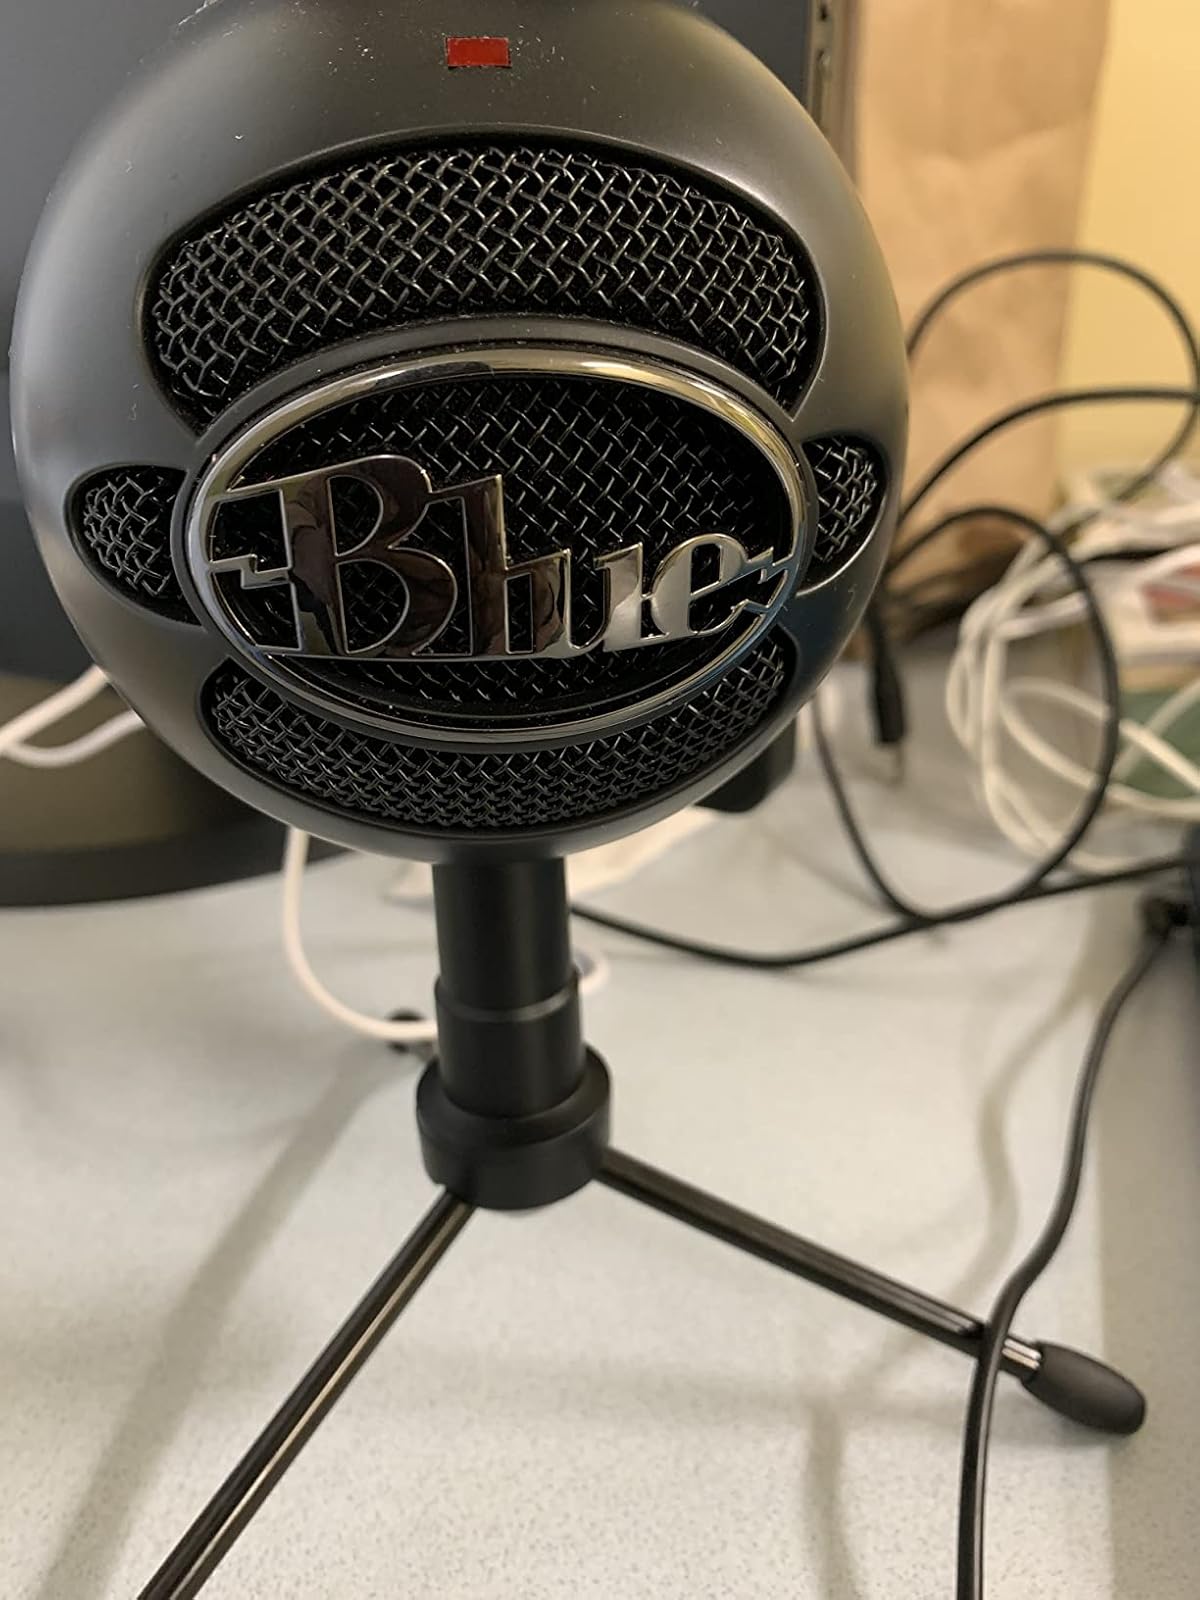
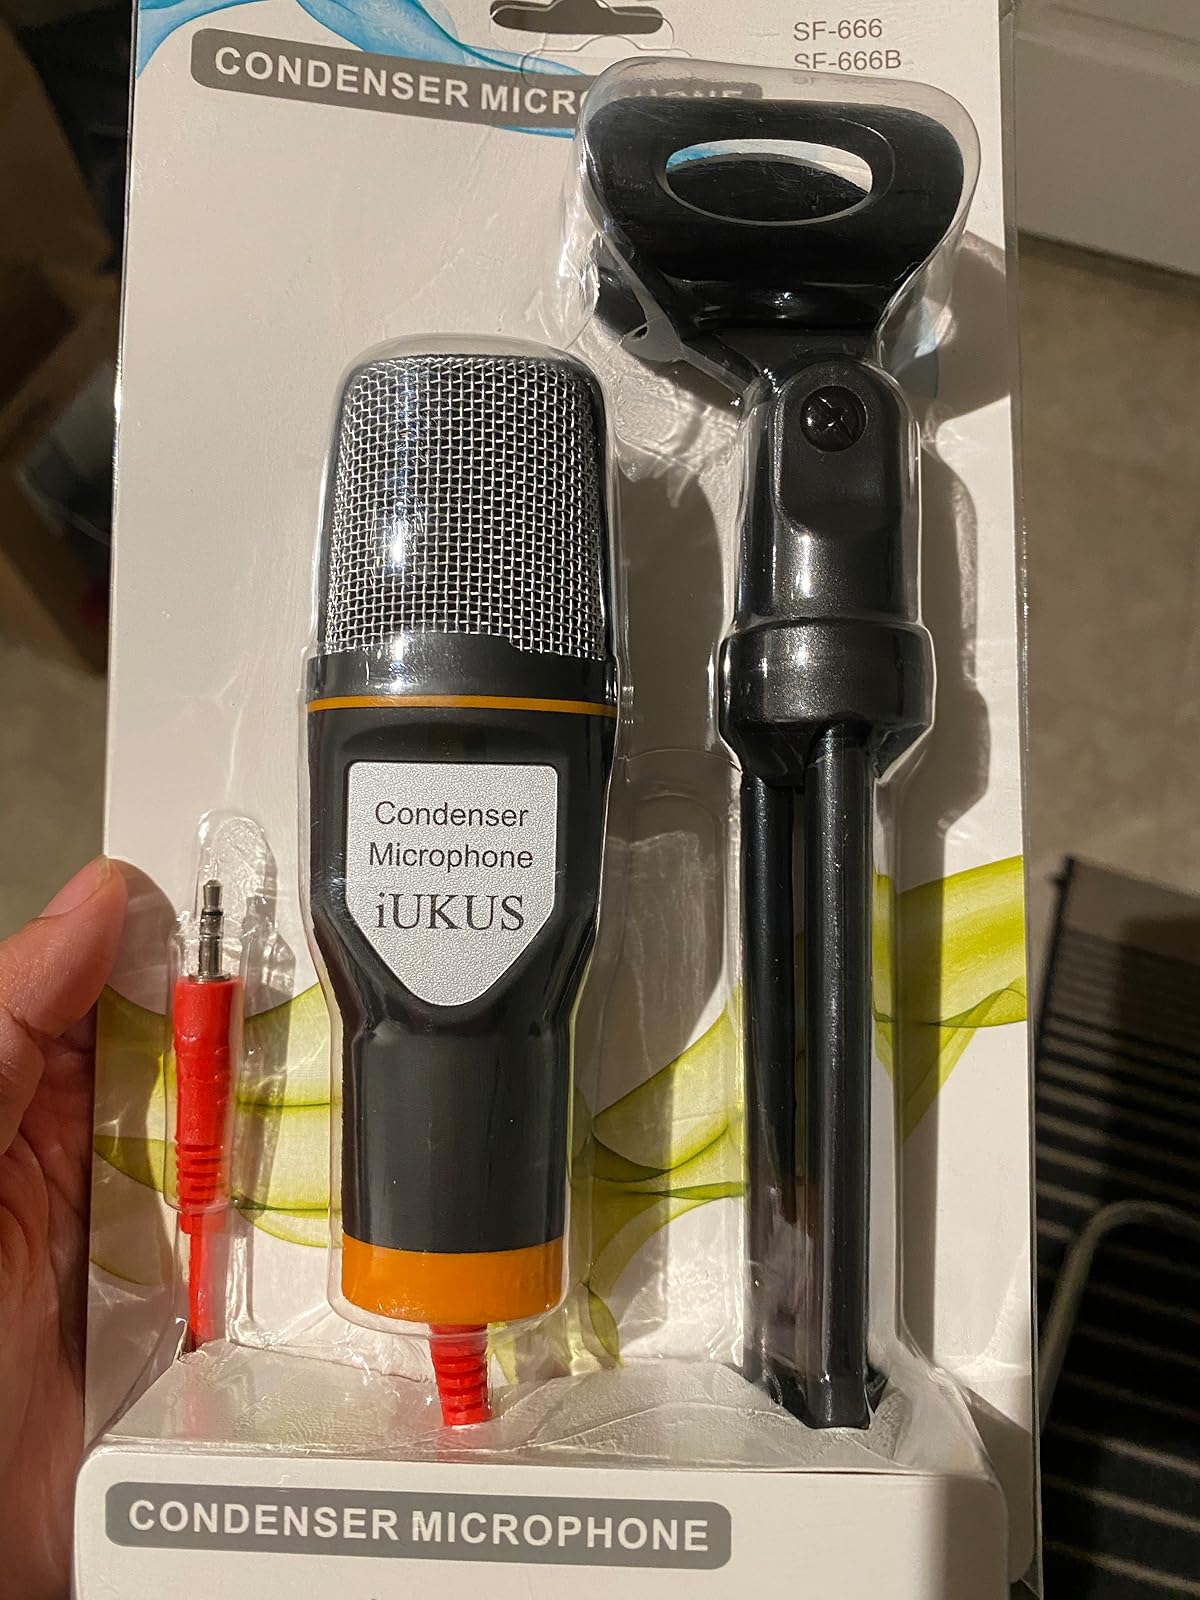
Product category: microphone
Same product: no